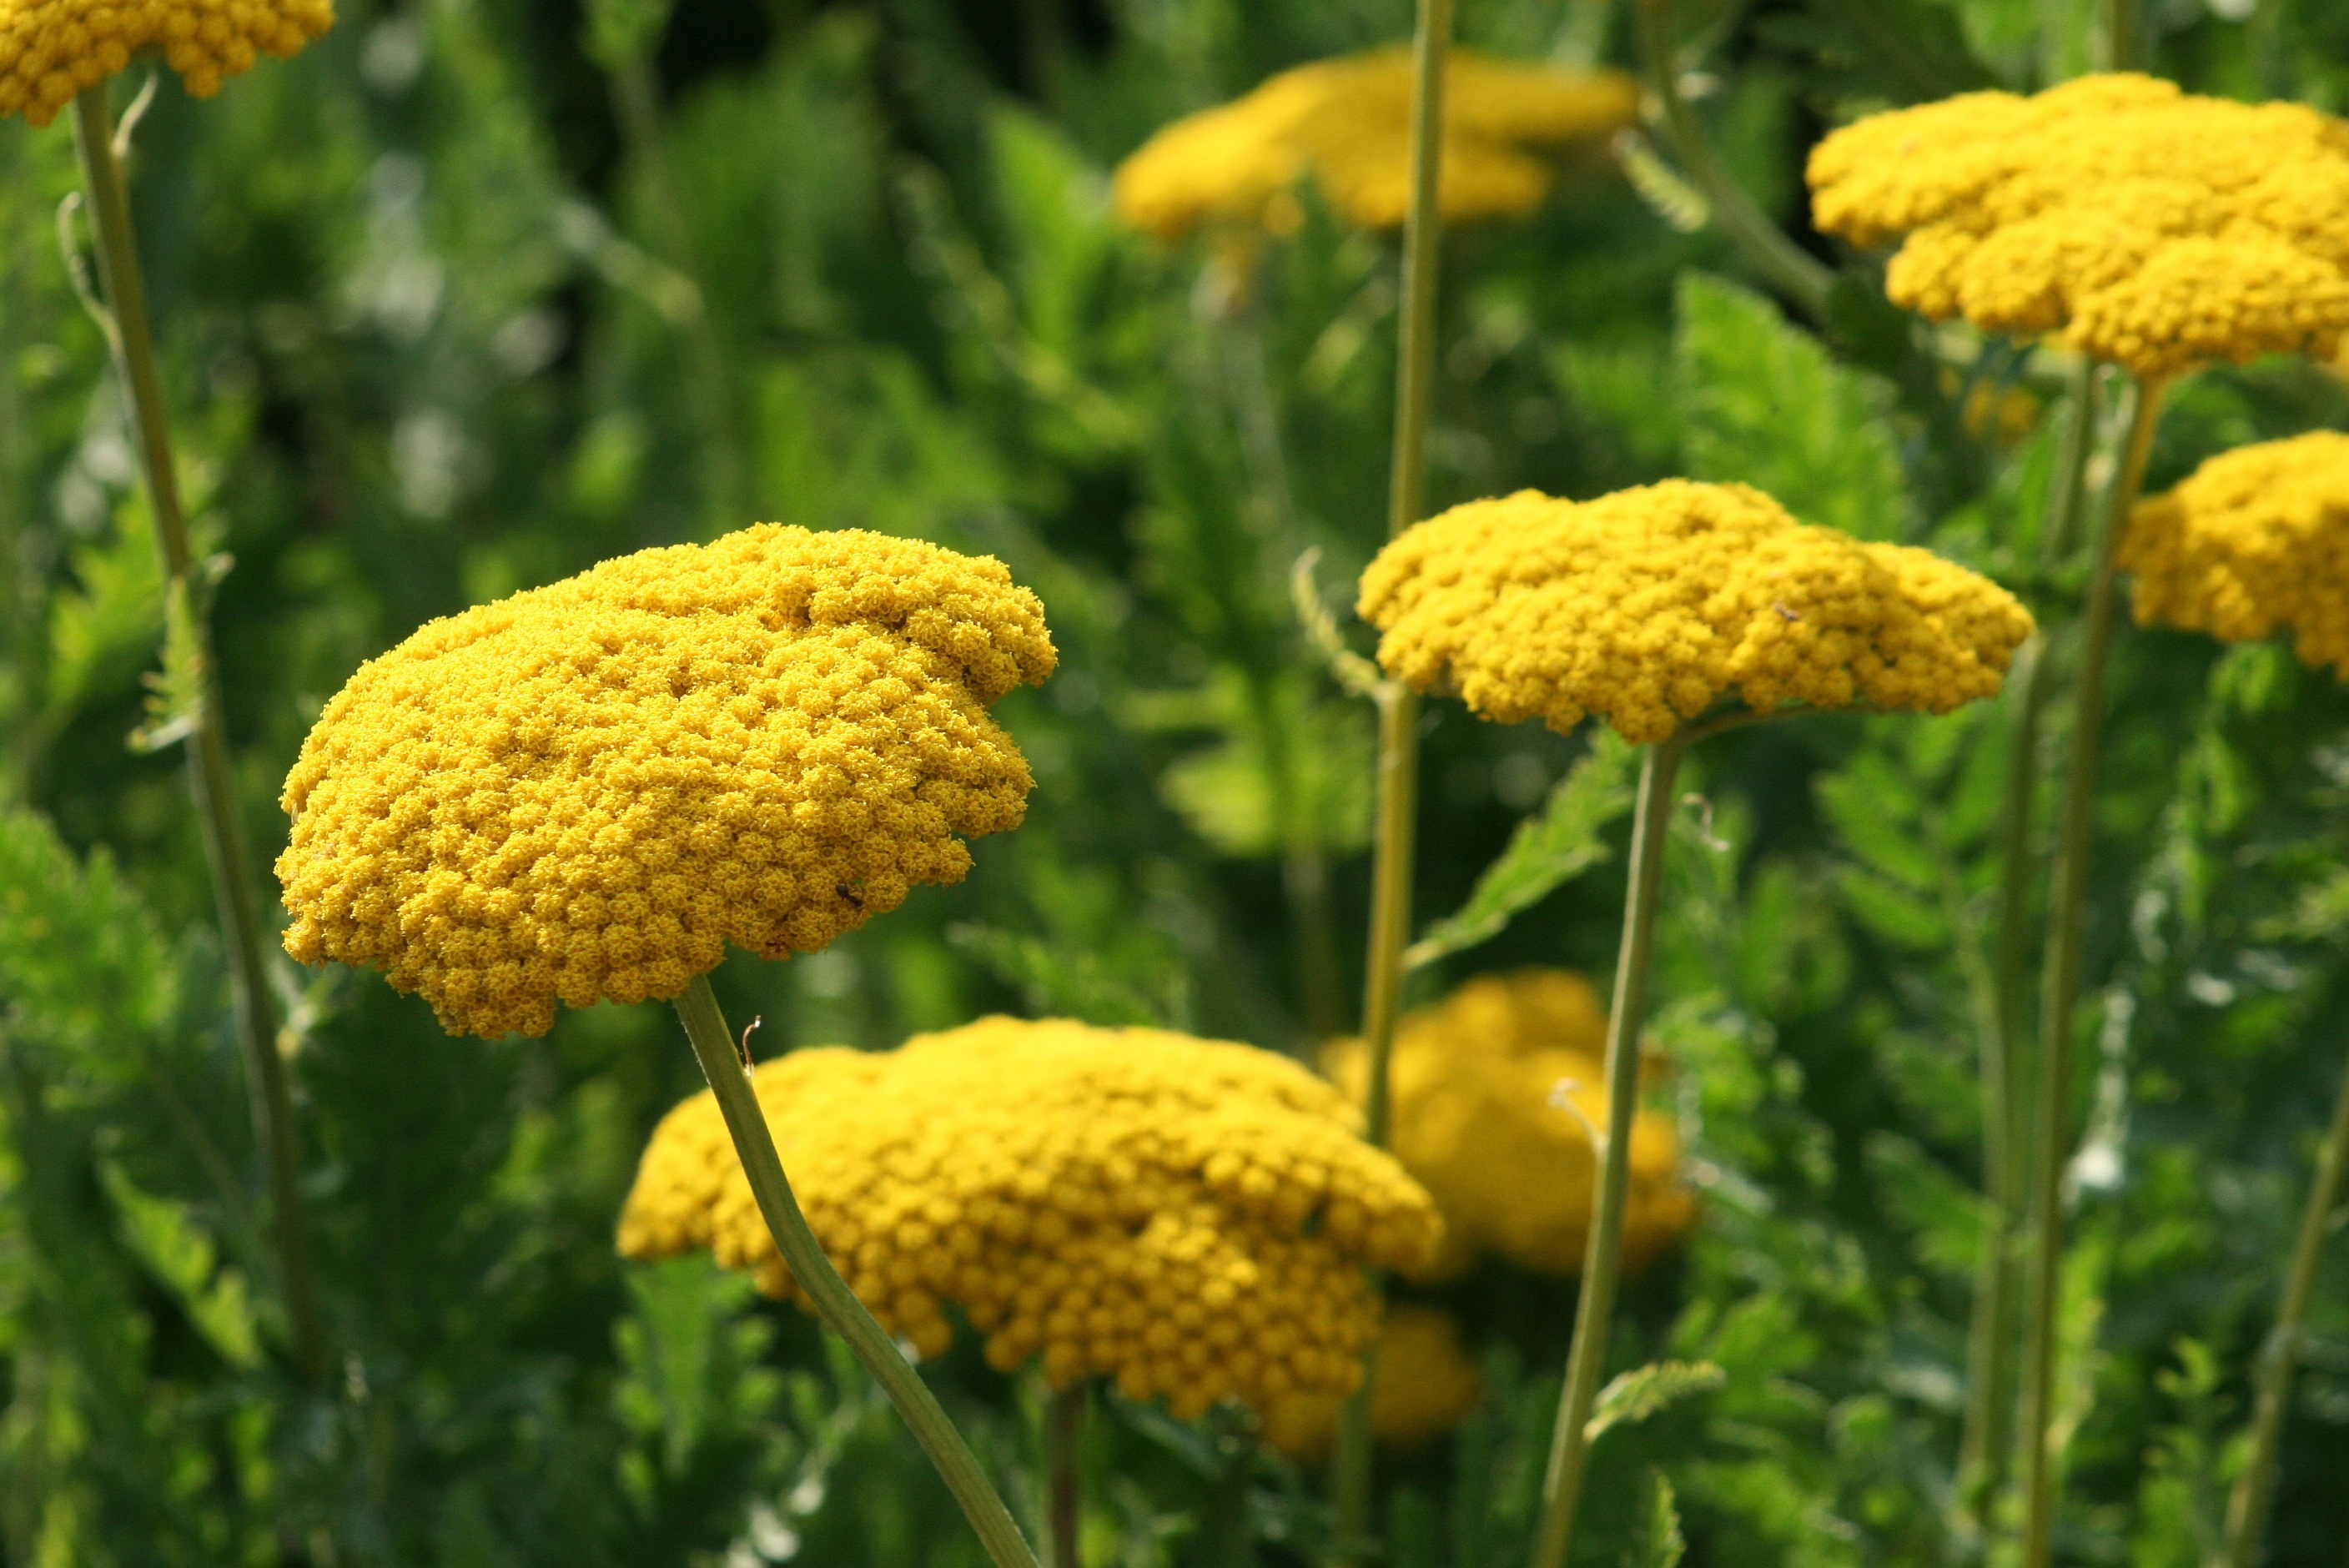
nature, plant, meadow, dandelion, flower, herb, botany, yellow, garden, flora, wildflower, flowers, ecosystem, yarrow, macro photography, tansy, flowering plant, daisy family, annual plant, common tansy, land plant, chamaemelum nobile